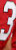
Number: 3